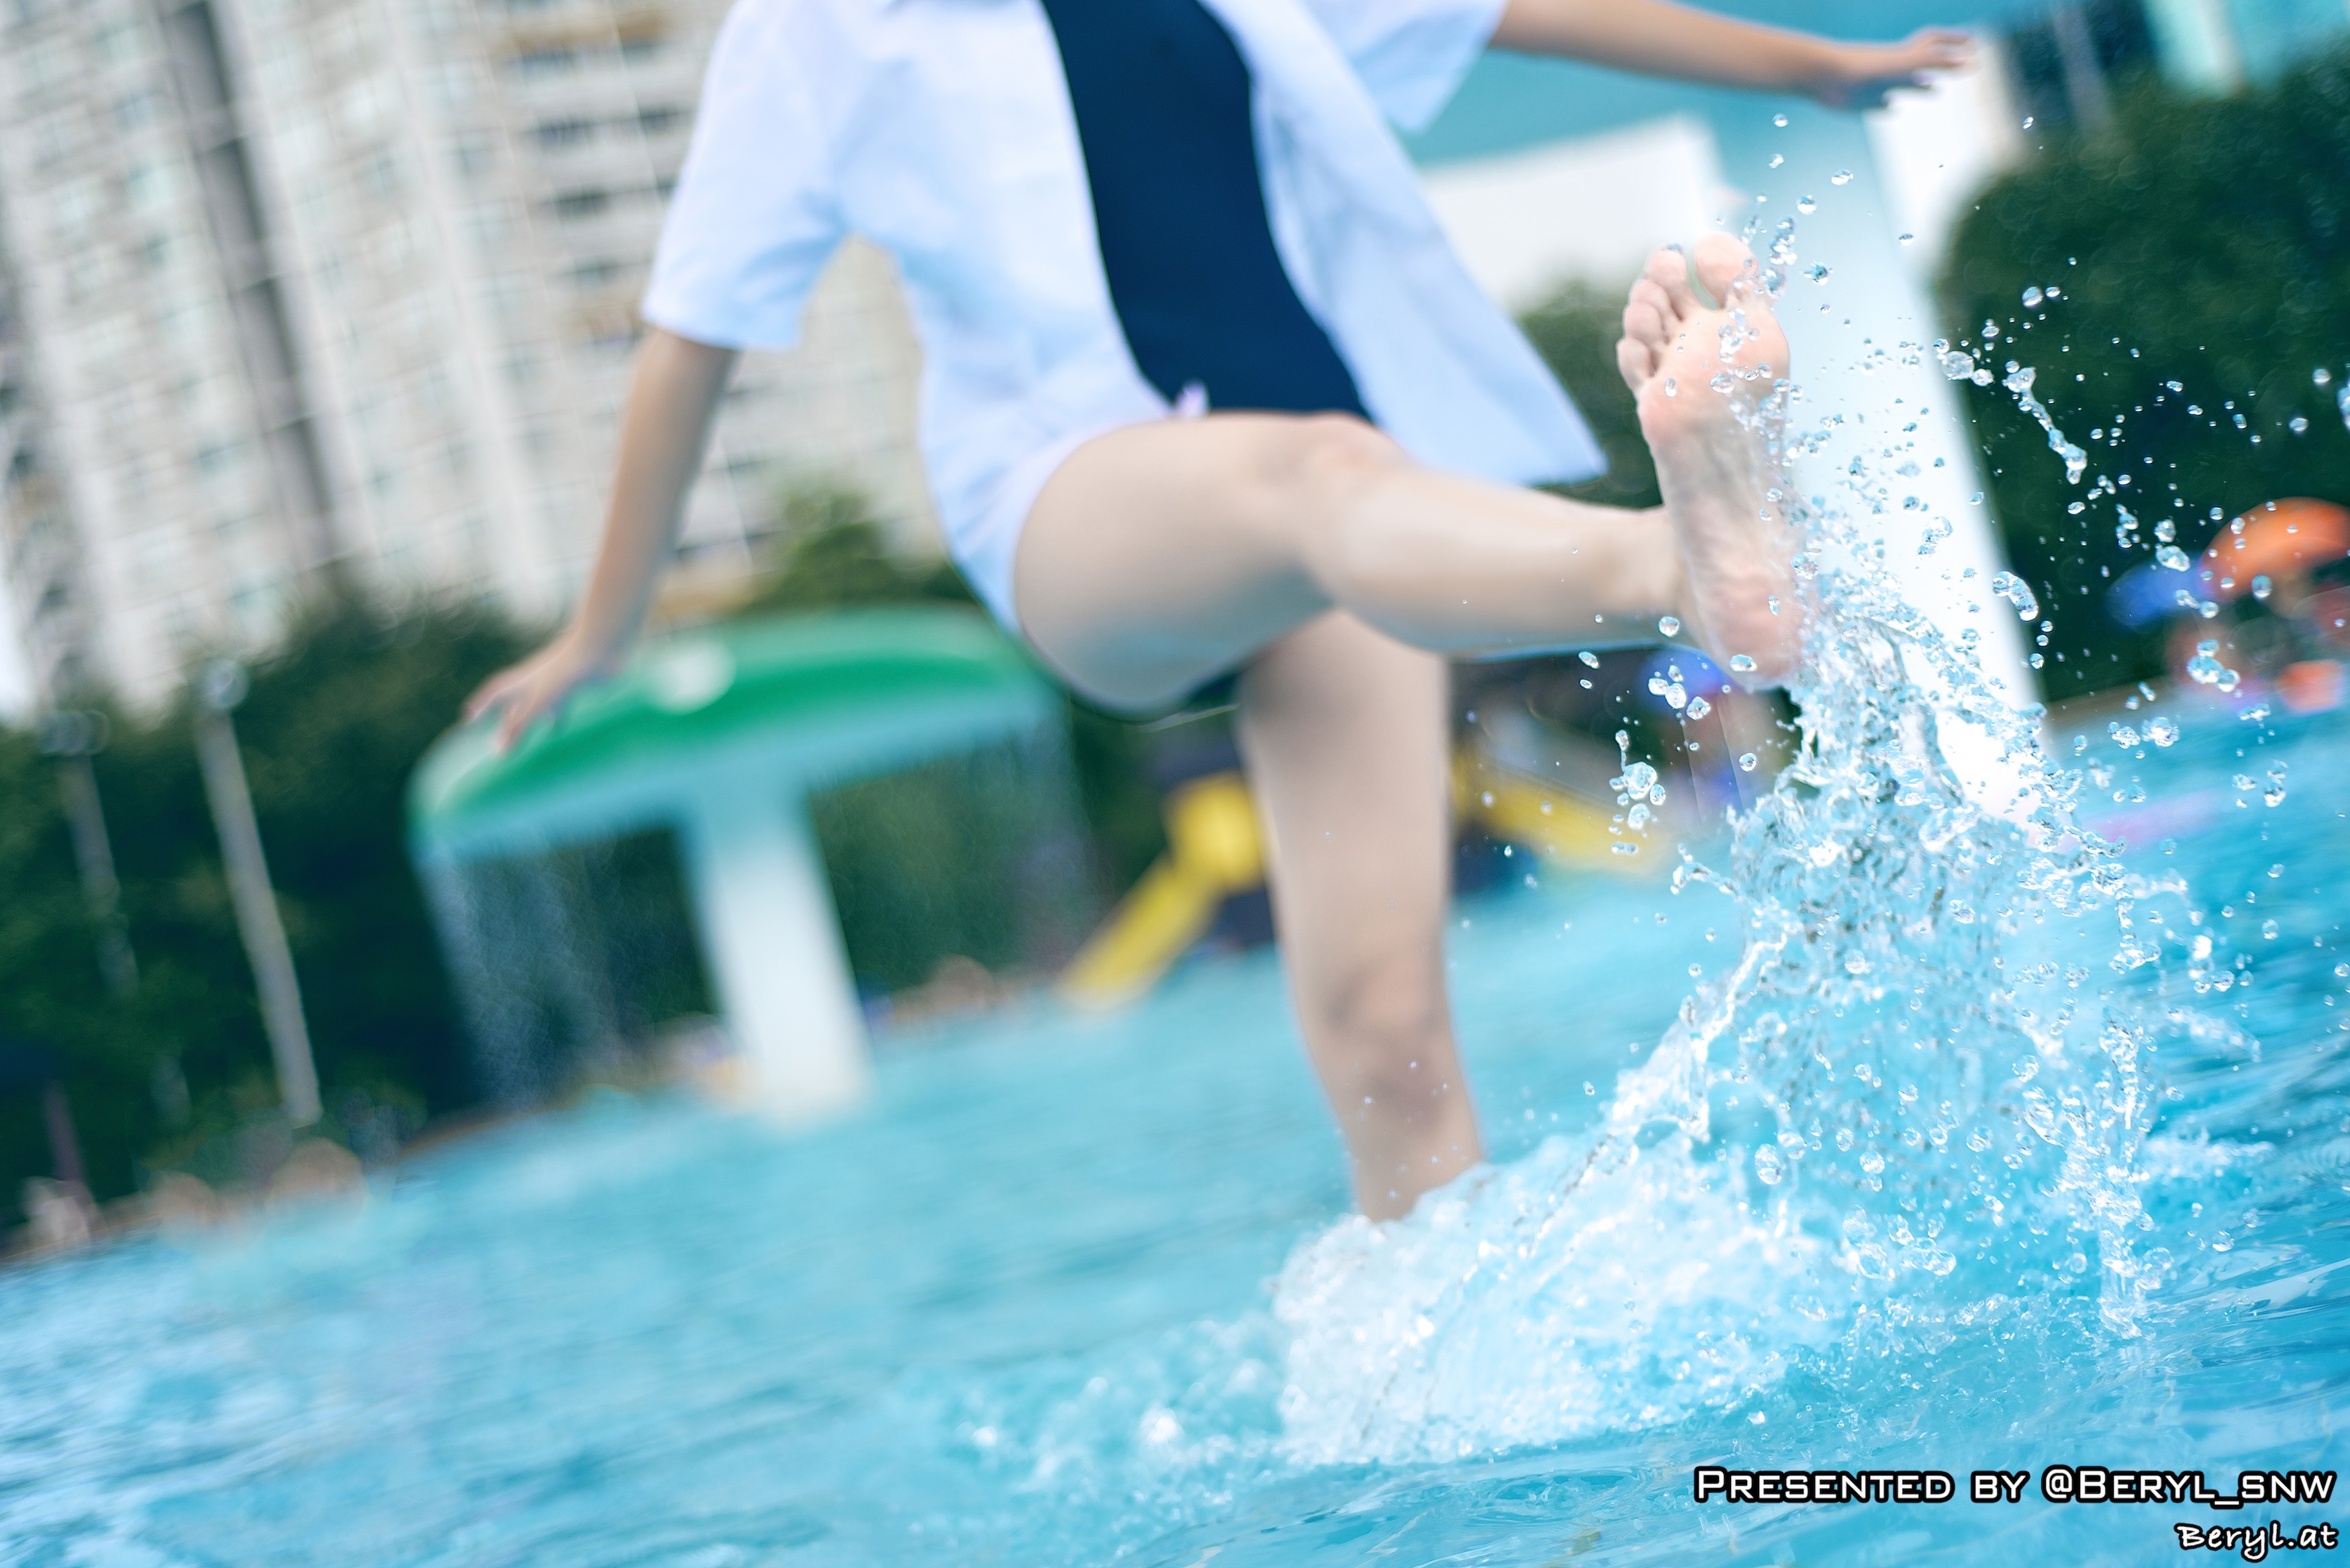
girl, play, cute, recreation, swim, swimming pool, leisure, swimming, swimmer, cosplay, cool image, sports, school, water park, costume, comic, miku, hachune, hachunemiku, water sport, outdoor recreation, freestyle swimming